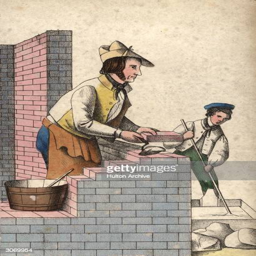
construction worker spreads mortar onto a wall with a trowel before laying another brick his young assistant mixes the cement with a long stick